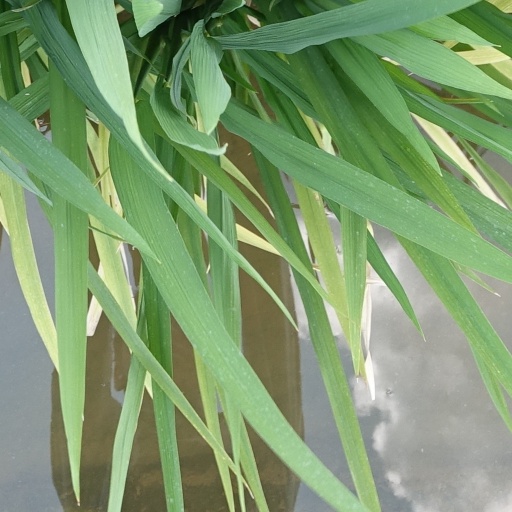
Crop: rice